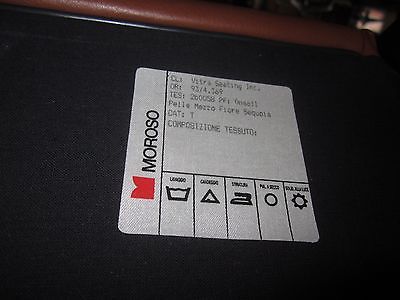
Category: chair